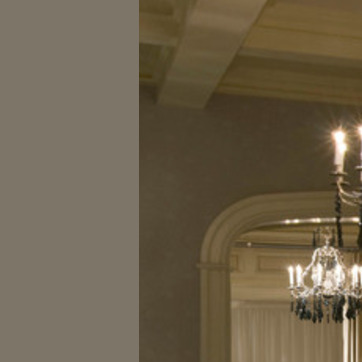
Material: wallpaper